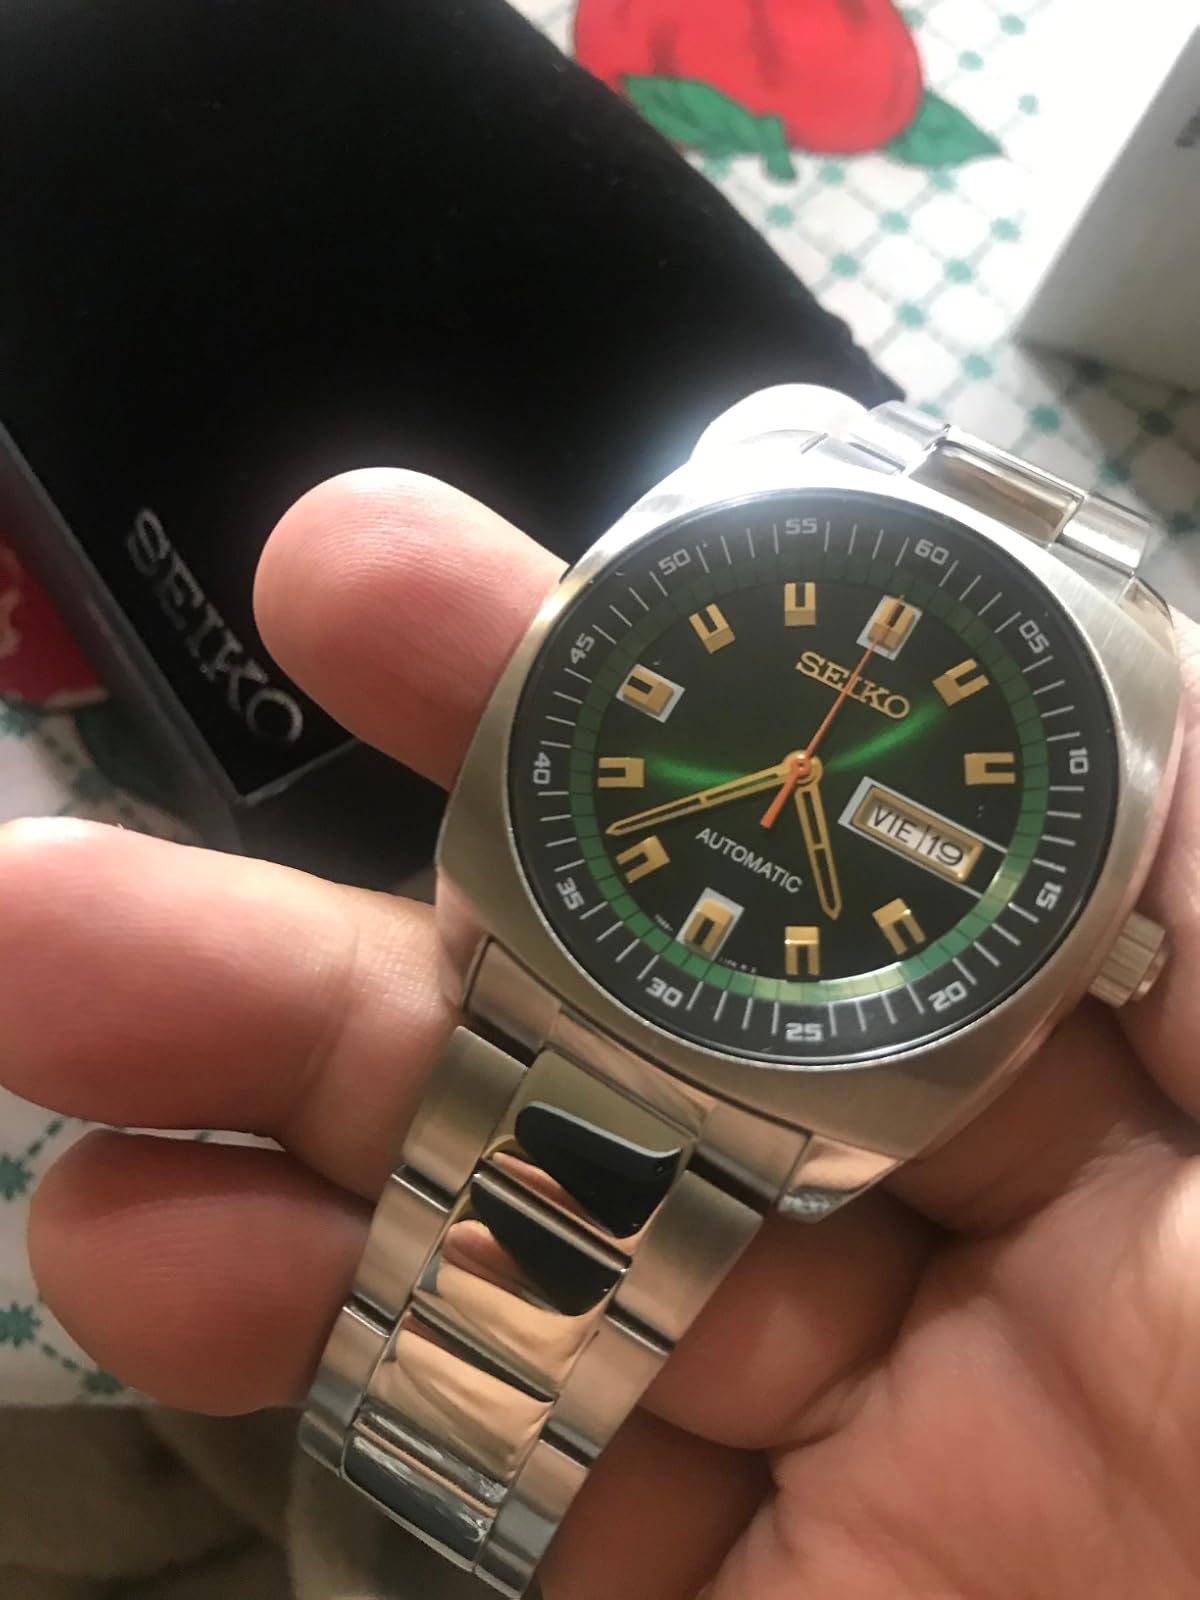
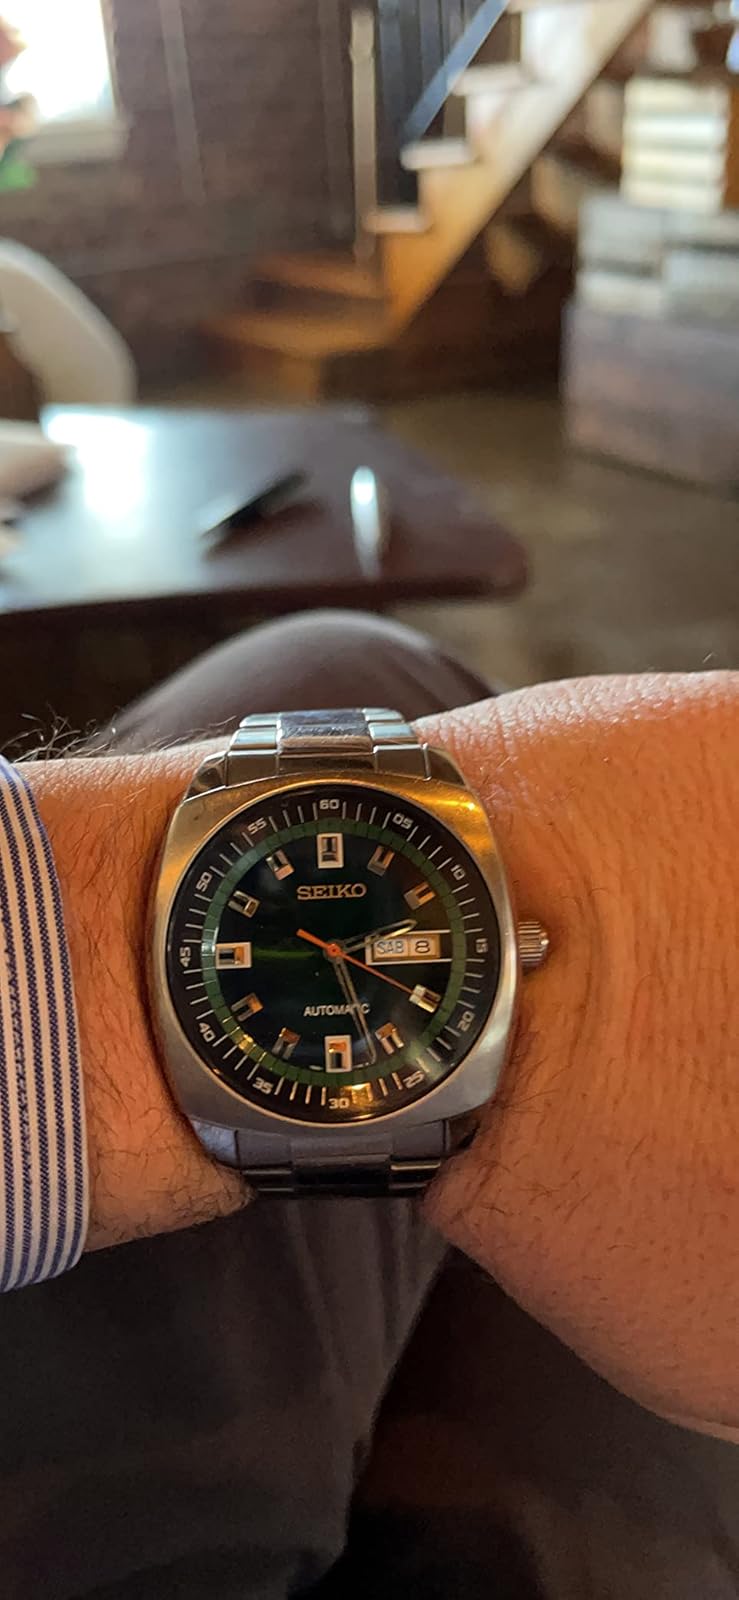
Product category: accessories_watch
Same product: yes